Philosophical Inquiries into the Essence of Human Freedom

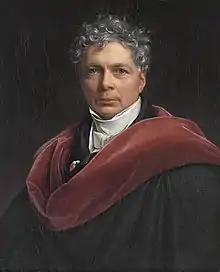

Philosophical Inquiries into the Essence of Human Freedom is an 1809 work by Friedrich Schelling. It was the last book he finished in his lifetime, running to some 90 pages of a single long essay. It is commonly referred to as his ""Freiheitsschrift"" (freedom text) or "freedom essay".